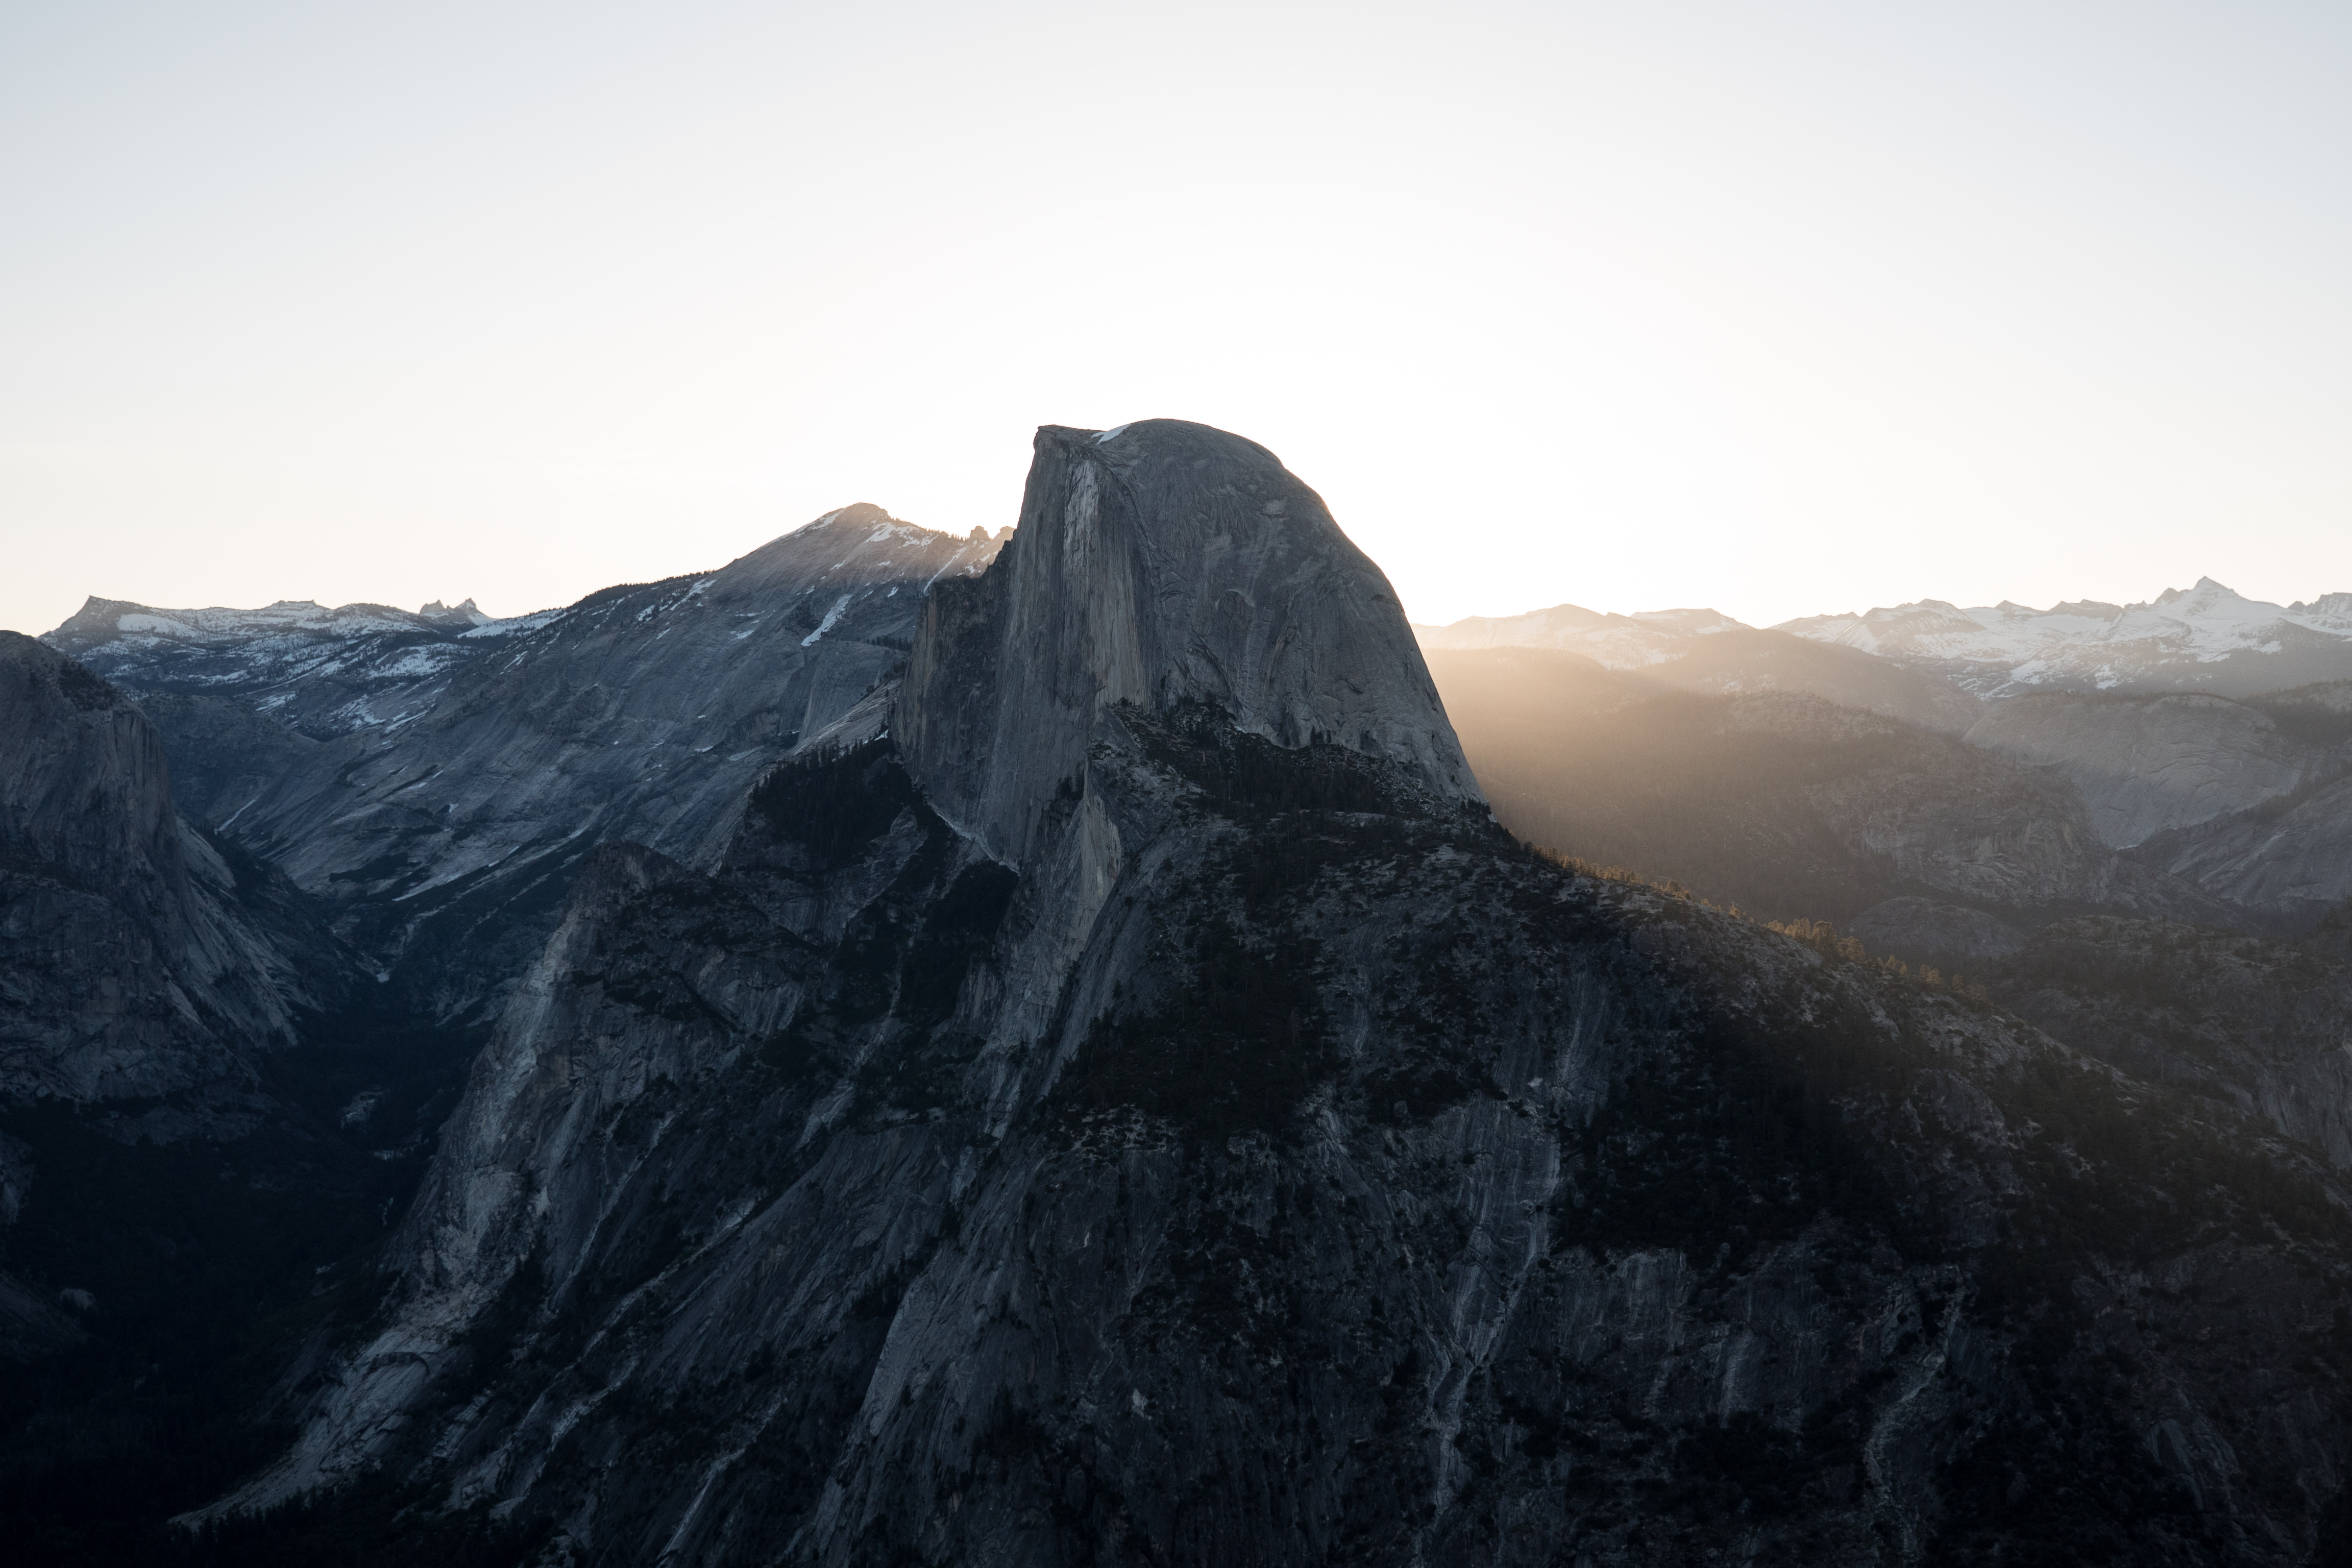
landscape, nature, rock, wilderness, mountain, snow, mountain range, terrain, ridge, summit, mountains, alps, fell, rocky mountains, landform, geographical feature, atmospheric phenomenon, mountainous landforms